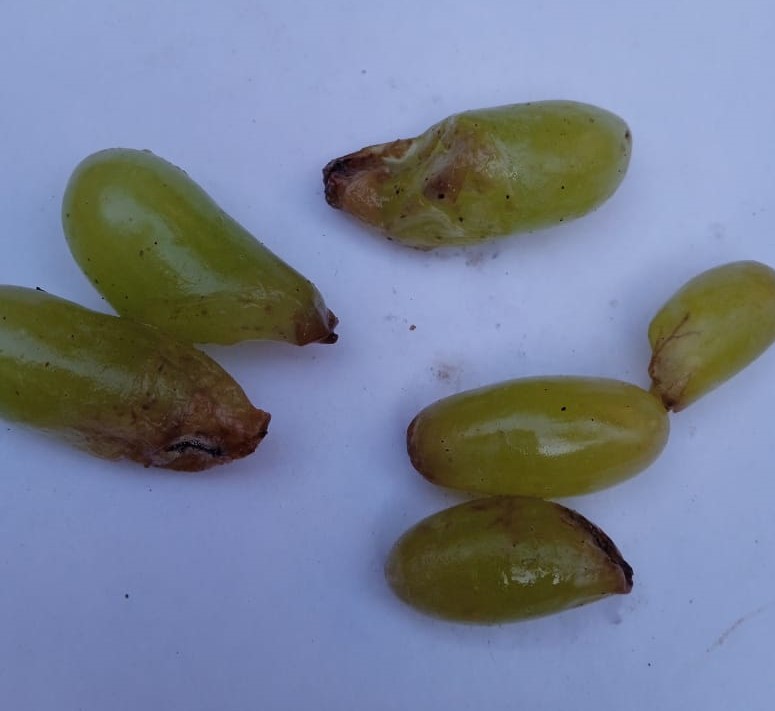
Fruit: grape
Condition: rotten